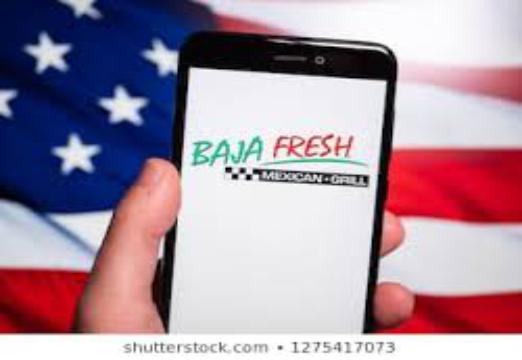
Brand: Baja Fresh
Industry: Food